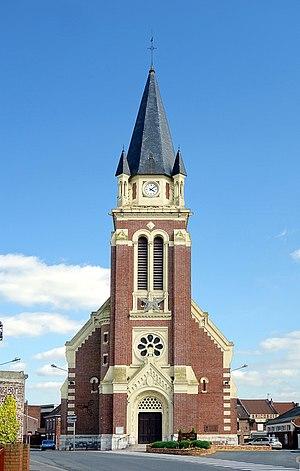
L'église Saint-Vaast de Pont-à-Vendin.
Pont-à-Vendin est une commune française située dans le département du Pas-de-Calais en région Hauts-de-France. Elle fait partie de la Communaupole de Lens-Liévin qui regroupe 36 communes et comptait 244 561 habitants en 2010. Elle est arrosée par la Deûle canalisée.